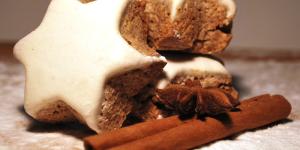
galletas de canela